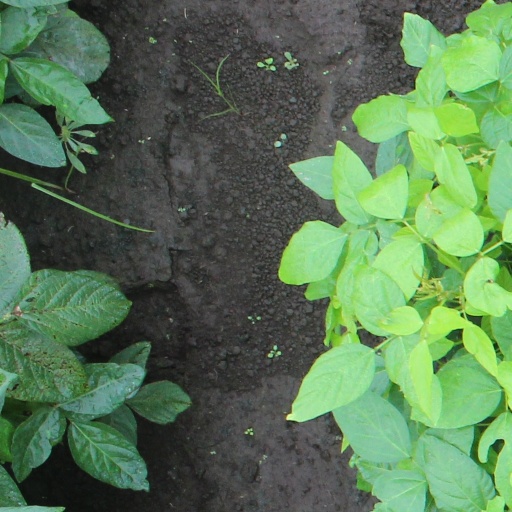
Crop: soybean